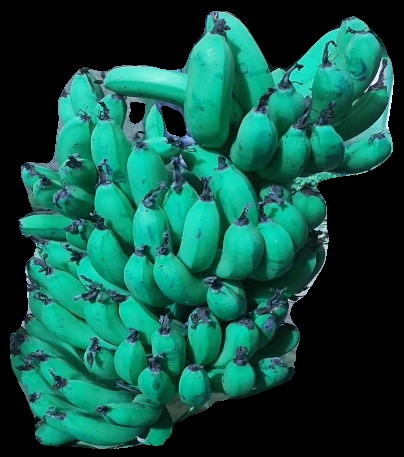
Variety: pachbale
Grade: grade3